Red-footed tortoise

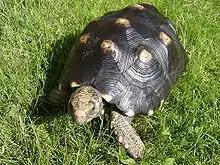
Geochelone carbonarius 1

Red-footed tortoises range from southeastern Panama to Venezuela, Guyana, Suriname, and Guiana in the north; south along the Andes to the west in Colombia, Ecuador, Peru, and Bolivia; east to Brazil, and along the southern range in Bolivia, Paraguay, and possibly northern Argentina. In Panama they live from the Darien Gap to the canal. They are not evenly distributed within their range. For example, they are not often found in central Brazil or in heavily forested areas in general, and have only documented in Peru since 1985. Accurate range information is complicated by the sheer size of the range, political and geographic barriers, and confusion about where many specimens were collected.